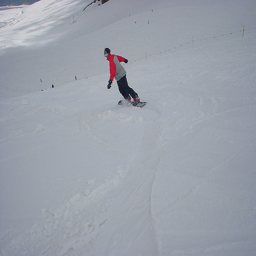
A snowboarder links turns down the snowy hill.
Woman in pink coat riding snowboard down a hill.
A lone person snow boarding down a snowy hill.
A man that is snowboarding in a lot of snow.
Lone snowboarder traveling down a snow covered slope.
Lone snowboarder traveling down a snow covered slope.